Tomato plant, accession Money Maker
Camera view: vertical (180 deg); turntable rotation: 180 degrees
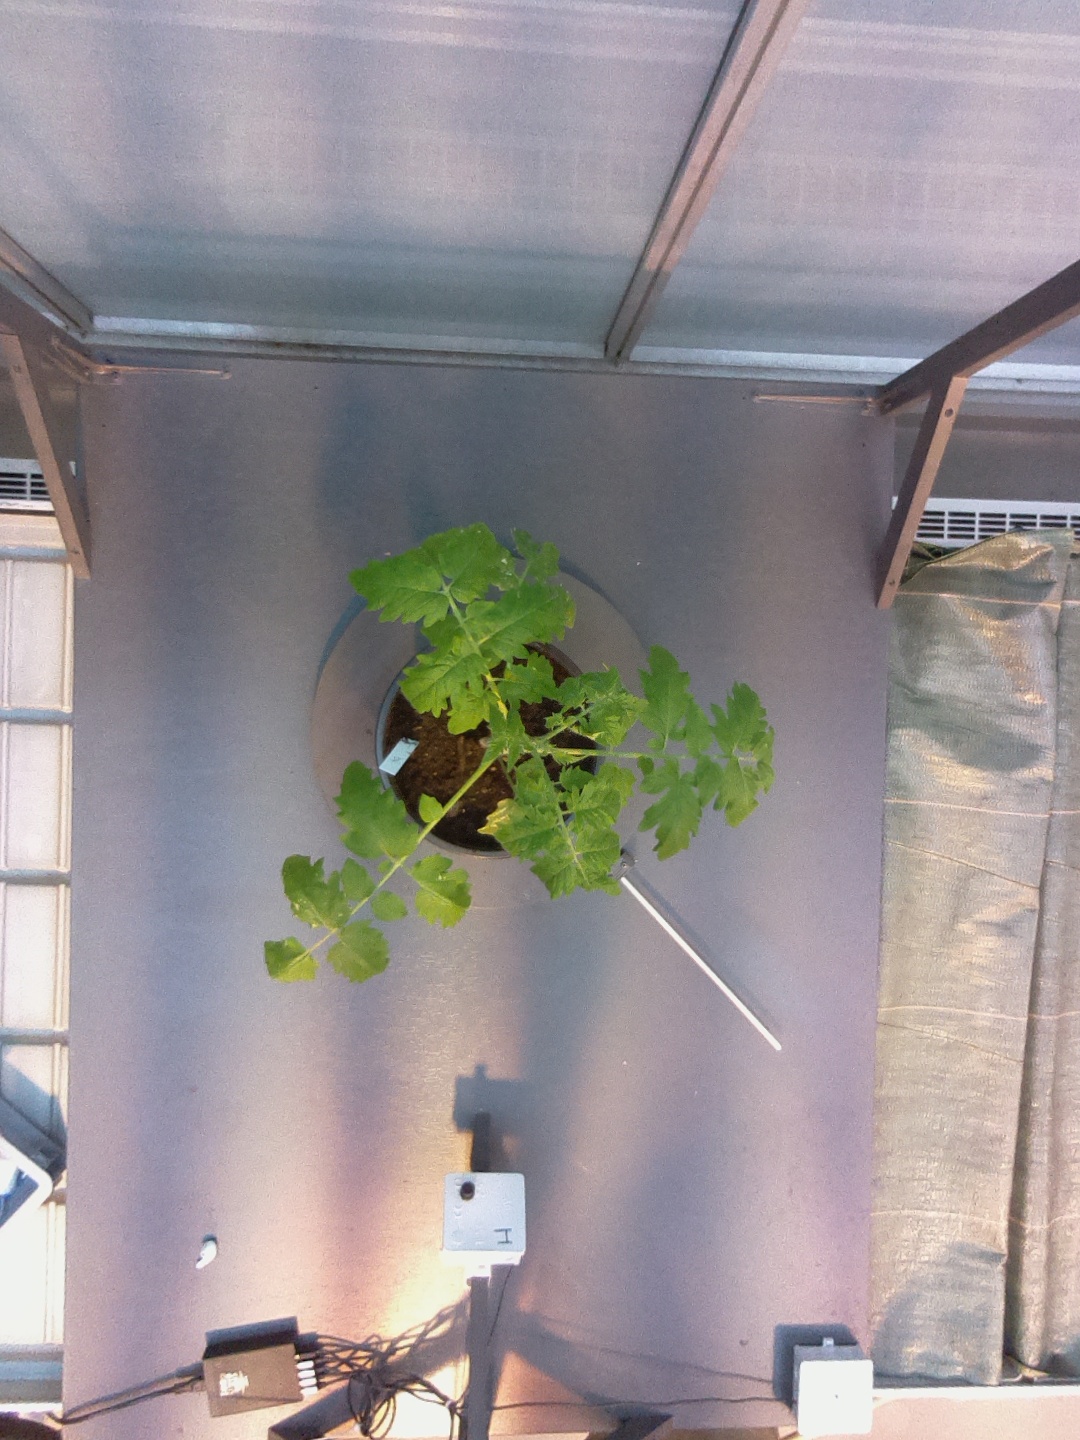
BBCH growth stage 14: 8 of true leaves visible